Karl Gustav Hippius

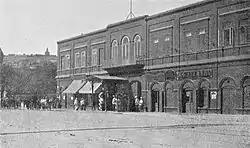
Governor's Residence, 1905

After his return from traveling, Hippius became an architect and artist for the Transcaspian Trading Company in 1857 and built warehouses in Astarabad (now Gorgan, in northern Iran) and Baku. In 1859, with the rank of "Collegiate Registrar", Hippius entered the service of the Main Administration of the Caucasus Viceroyalty. That same year, he investigated the consequences of the earthquake on December 2, 1859, in the gubernatorial capital Shamakhi, which had destroyed many ancient structures. His research provided the basis for transferring the gubernatorial center from Shamakhi to Baku.